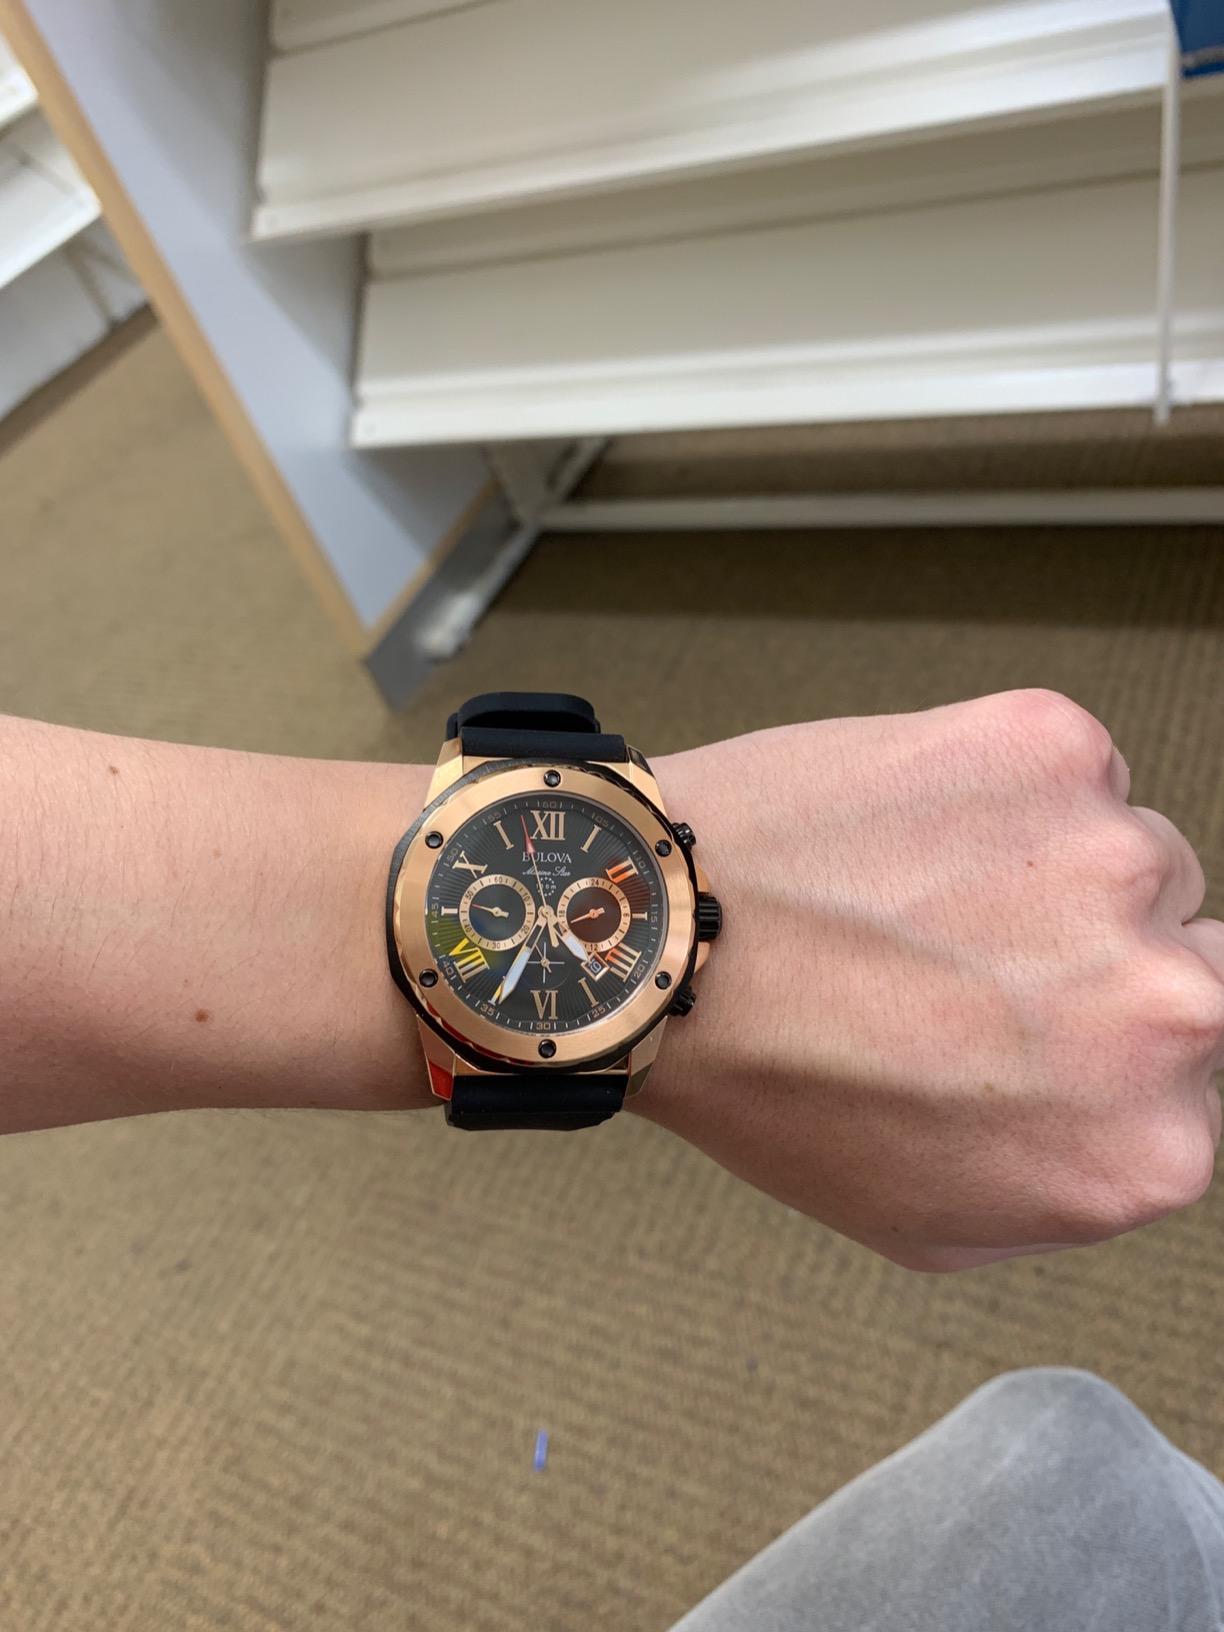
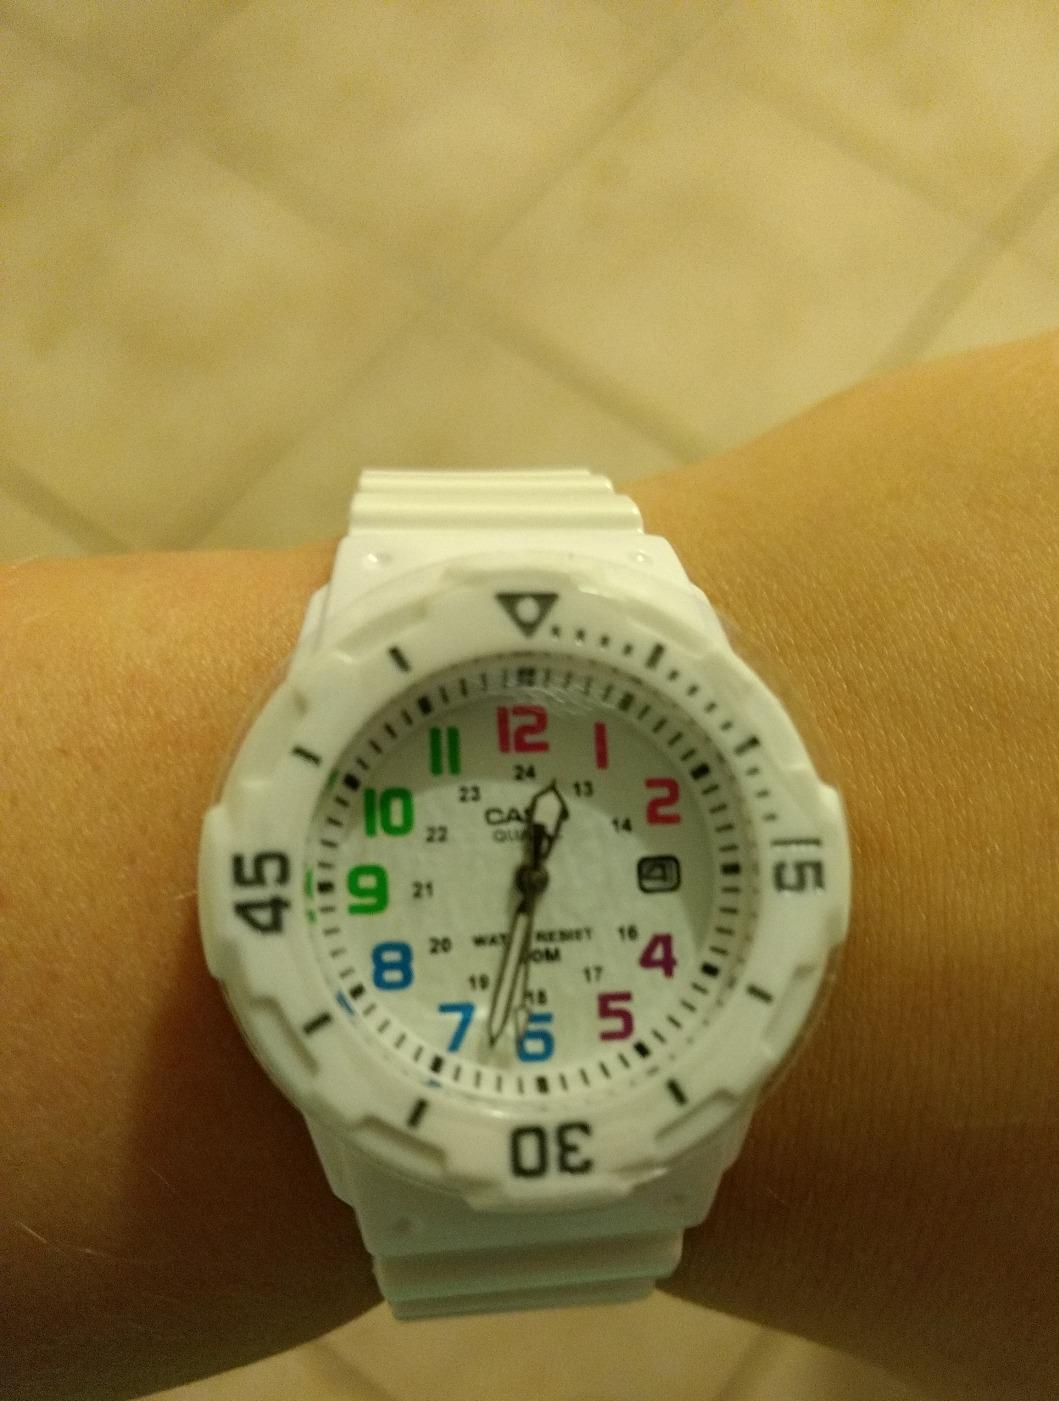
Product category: accessories_watch
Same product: no